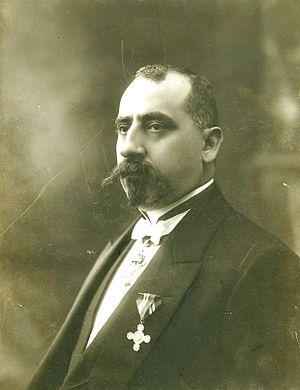
Andrej Ljapčev fut le Premier ministre de la Bulgarie du 12 janvier 1926 au 29 juin 1931.